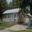
Label: house